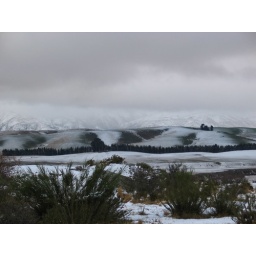
Yeah, right. We almost slid off a mountain road in a snowstorm here. No pictures of that.